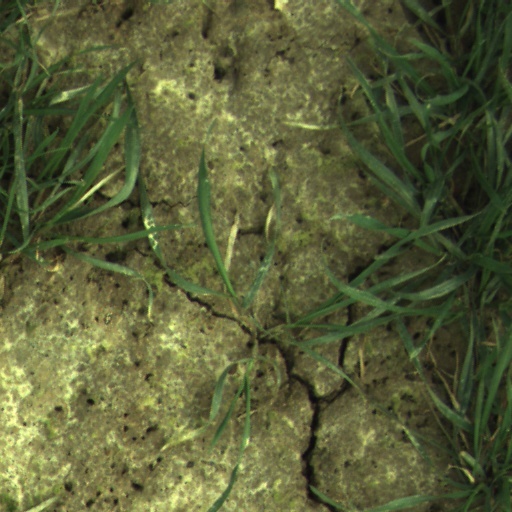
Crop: wheat